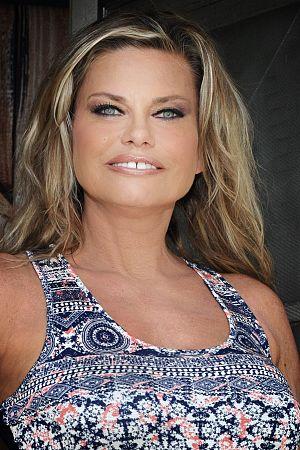
La Playmate of the Month, ou Miss, est une femme désignée chaque mois par le magazine Playboy. Elle apparaît sur le dépliant central du magazine, appelé centerfold.